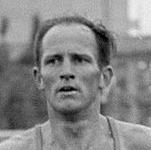
Age: 31